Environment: real
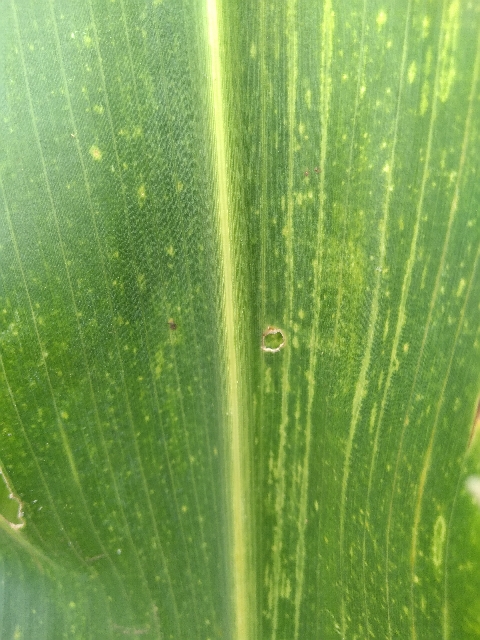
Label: lethal_necrosis